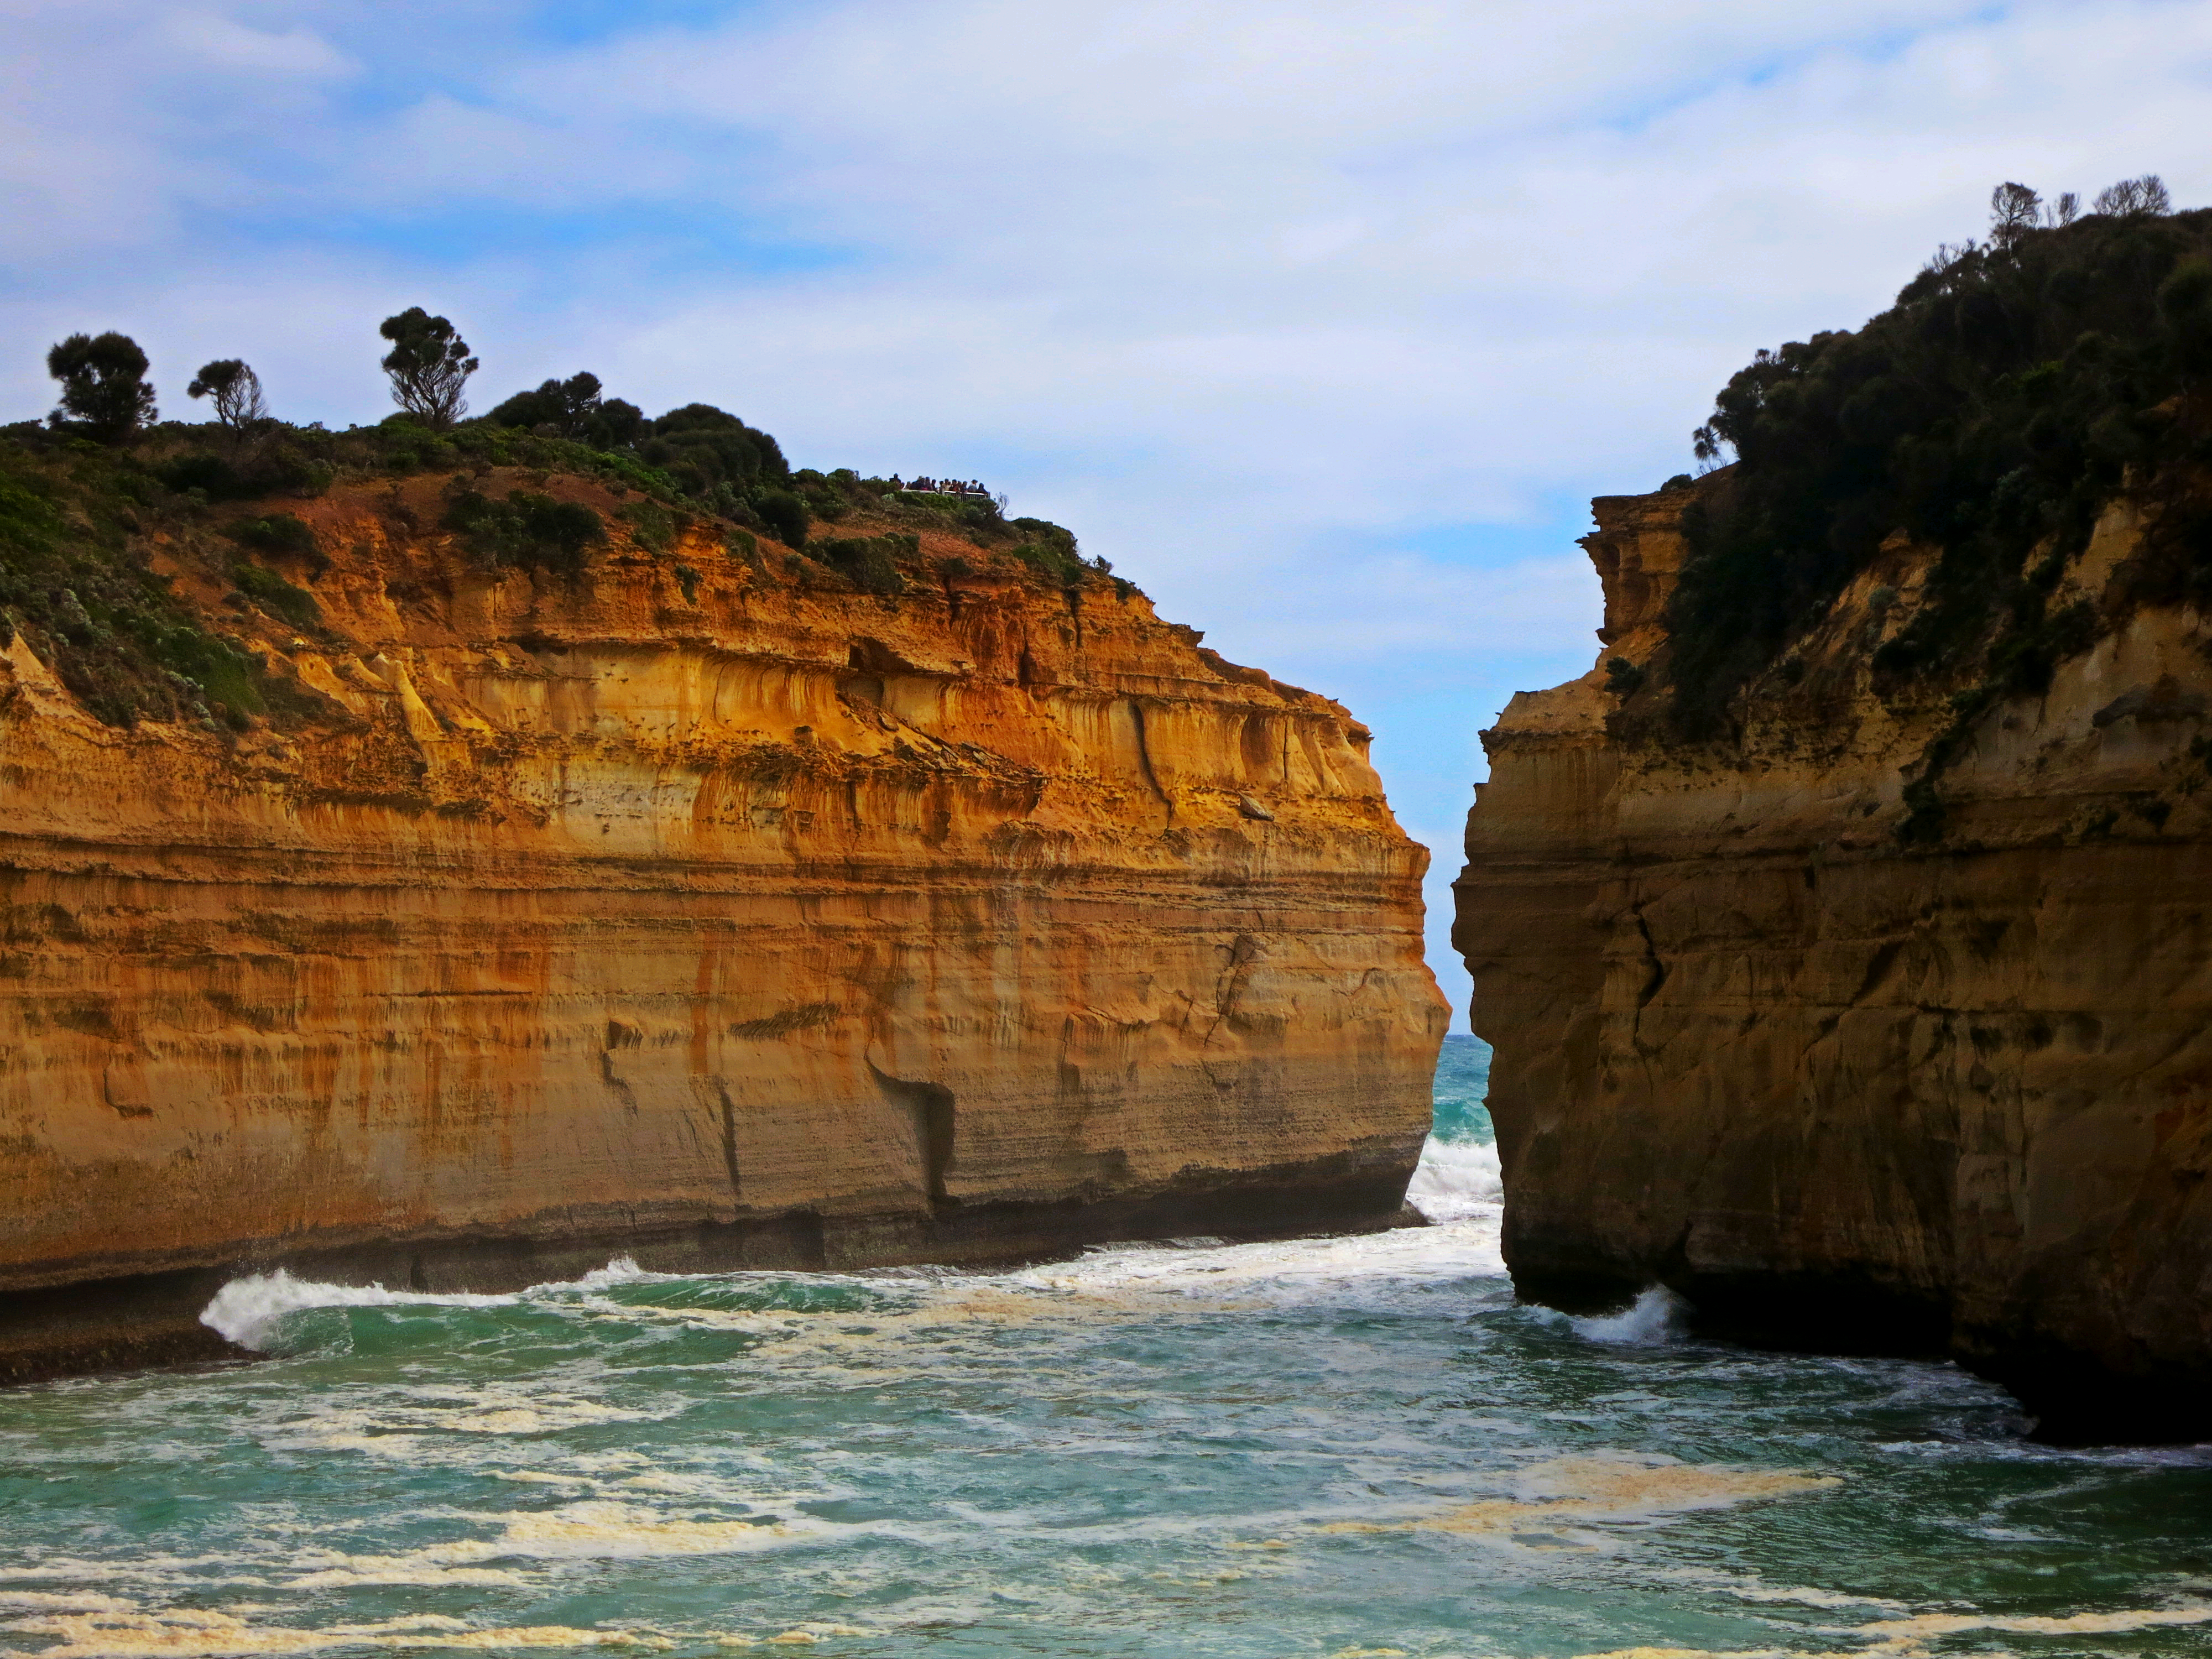
beach, sea, coast, water, nature, rock, ocean, sky, shore, wave, formation, cliff, cove, seascape, bay, stack, terrain, material, rocks, geology, cape, landform, natural arch, hd wallpaper, sea cave, geographical feature